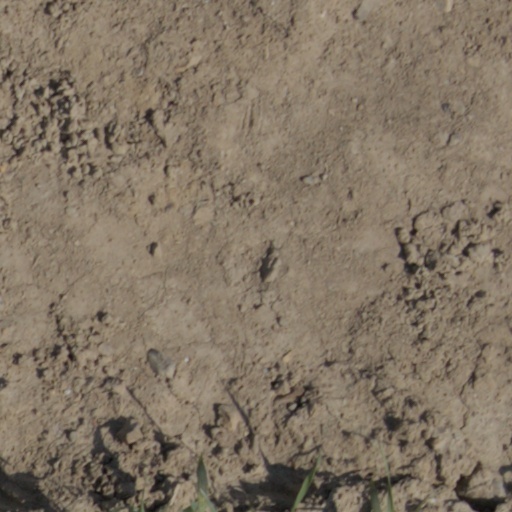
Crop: wheat